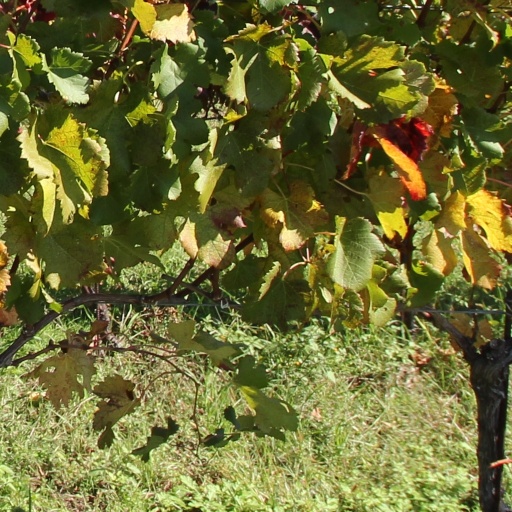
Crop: grape